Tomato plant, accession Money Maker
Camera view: vertical (180 deg); turntable rotation: 270 degrees
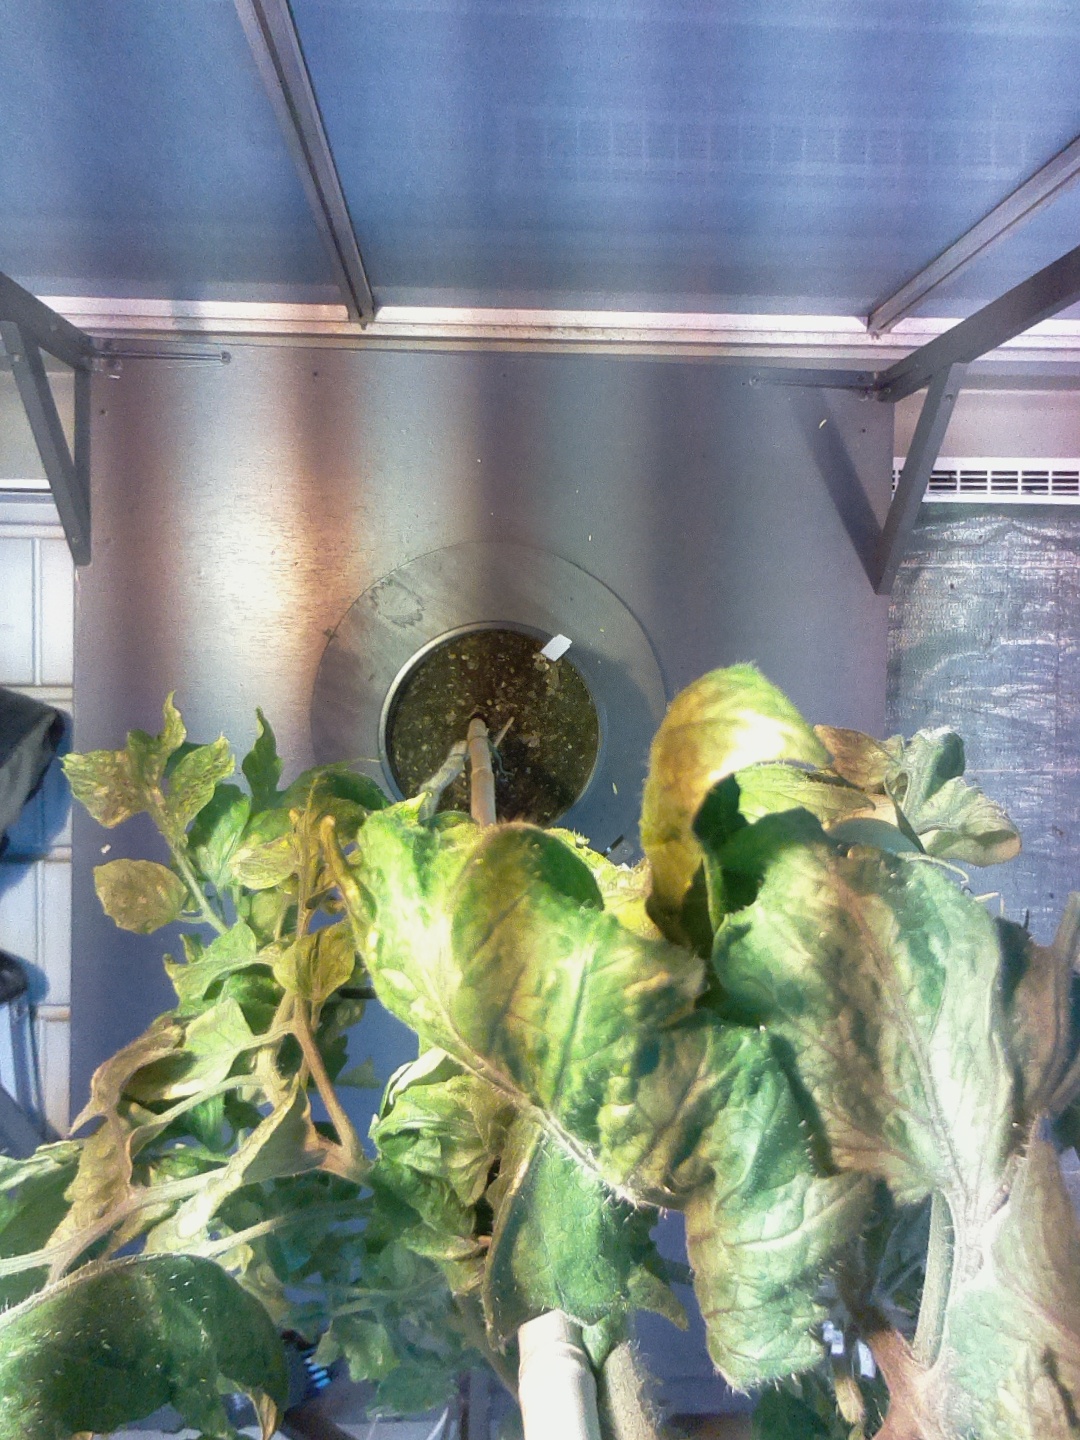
BBCH growth stage 76: 60%-70% of final fruit size